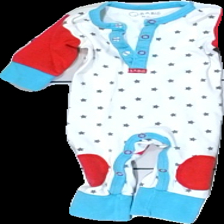
View: front
Type: Pajamas
Category: Children
Brand: Not in the list
Brand text on label: Bäbis
Colors: Blue, White, Grey, Multicolor
Material: 100% Cott
Pattern: Other
Cut: Regular
Size: 62
Season: All
Damage: Washed out
Price range: <50
Recommended usage: Recycle